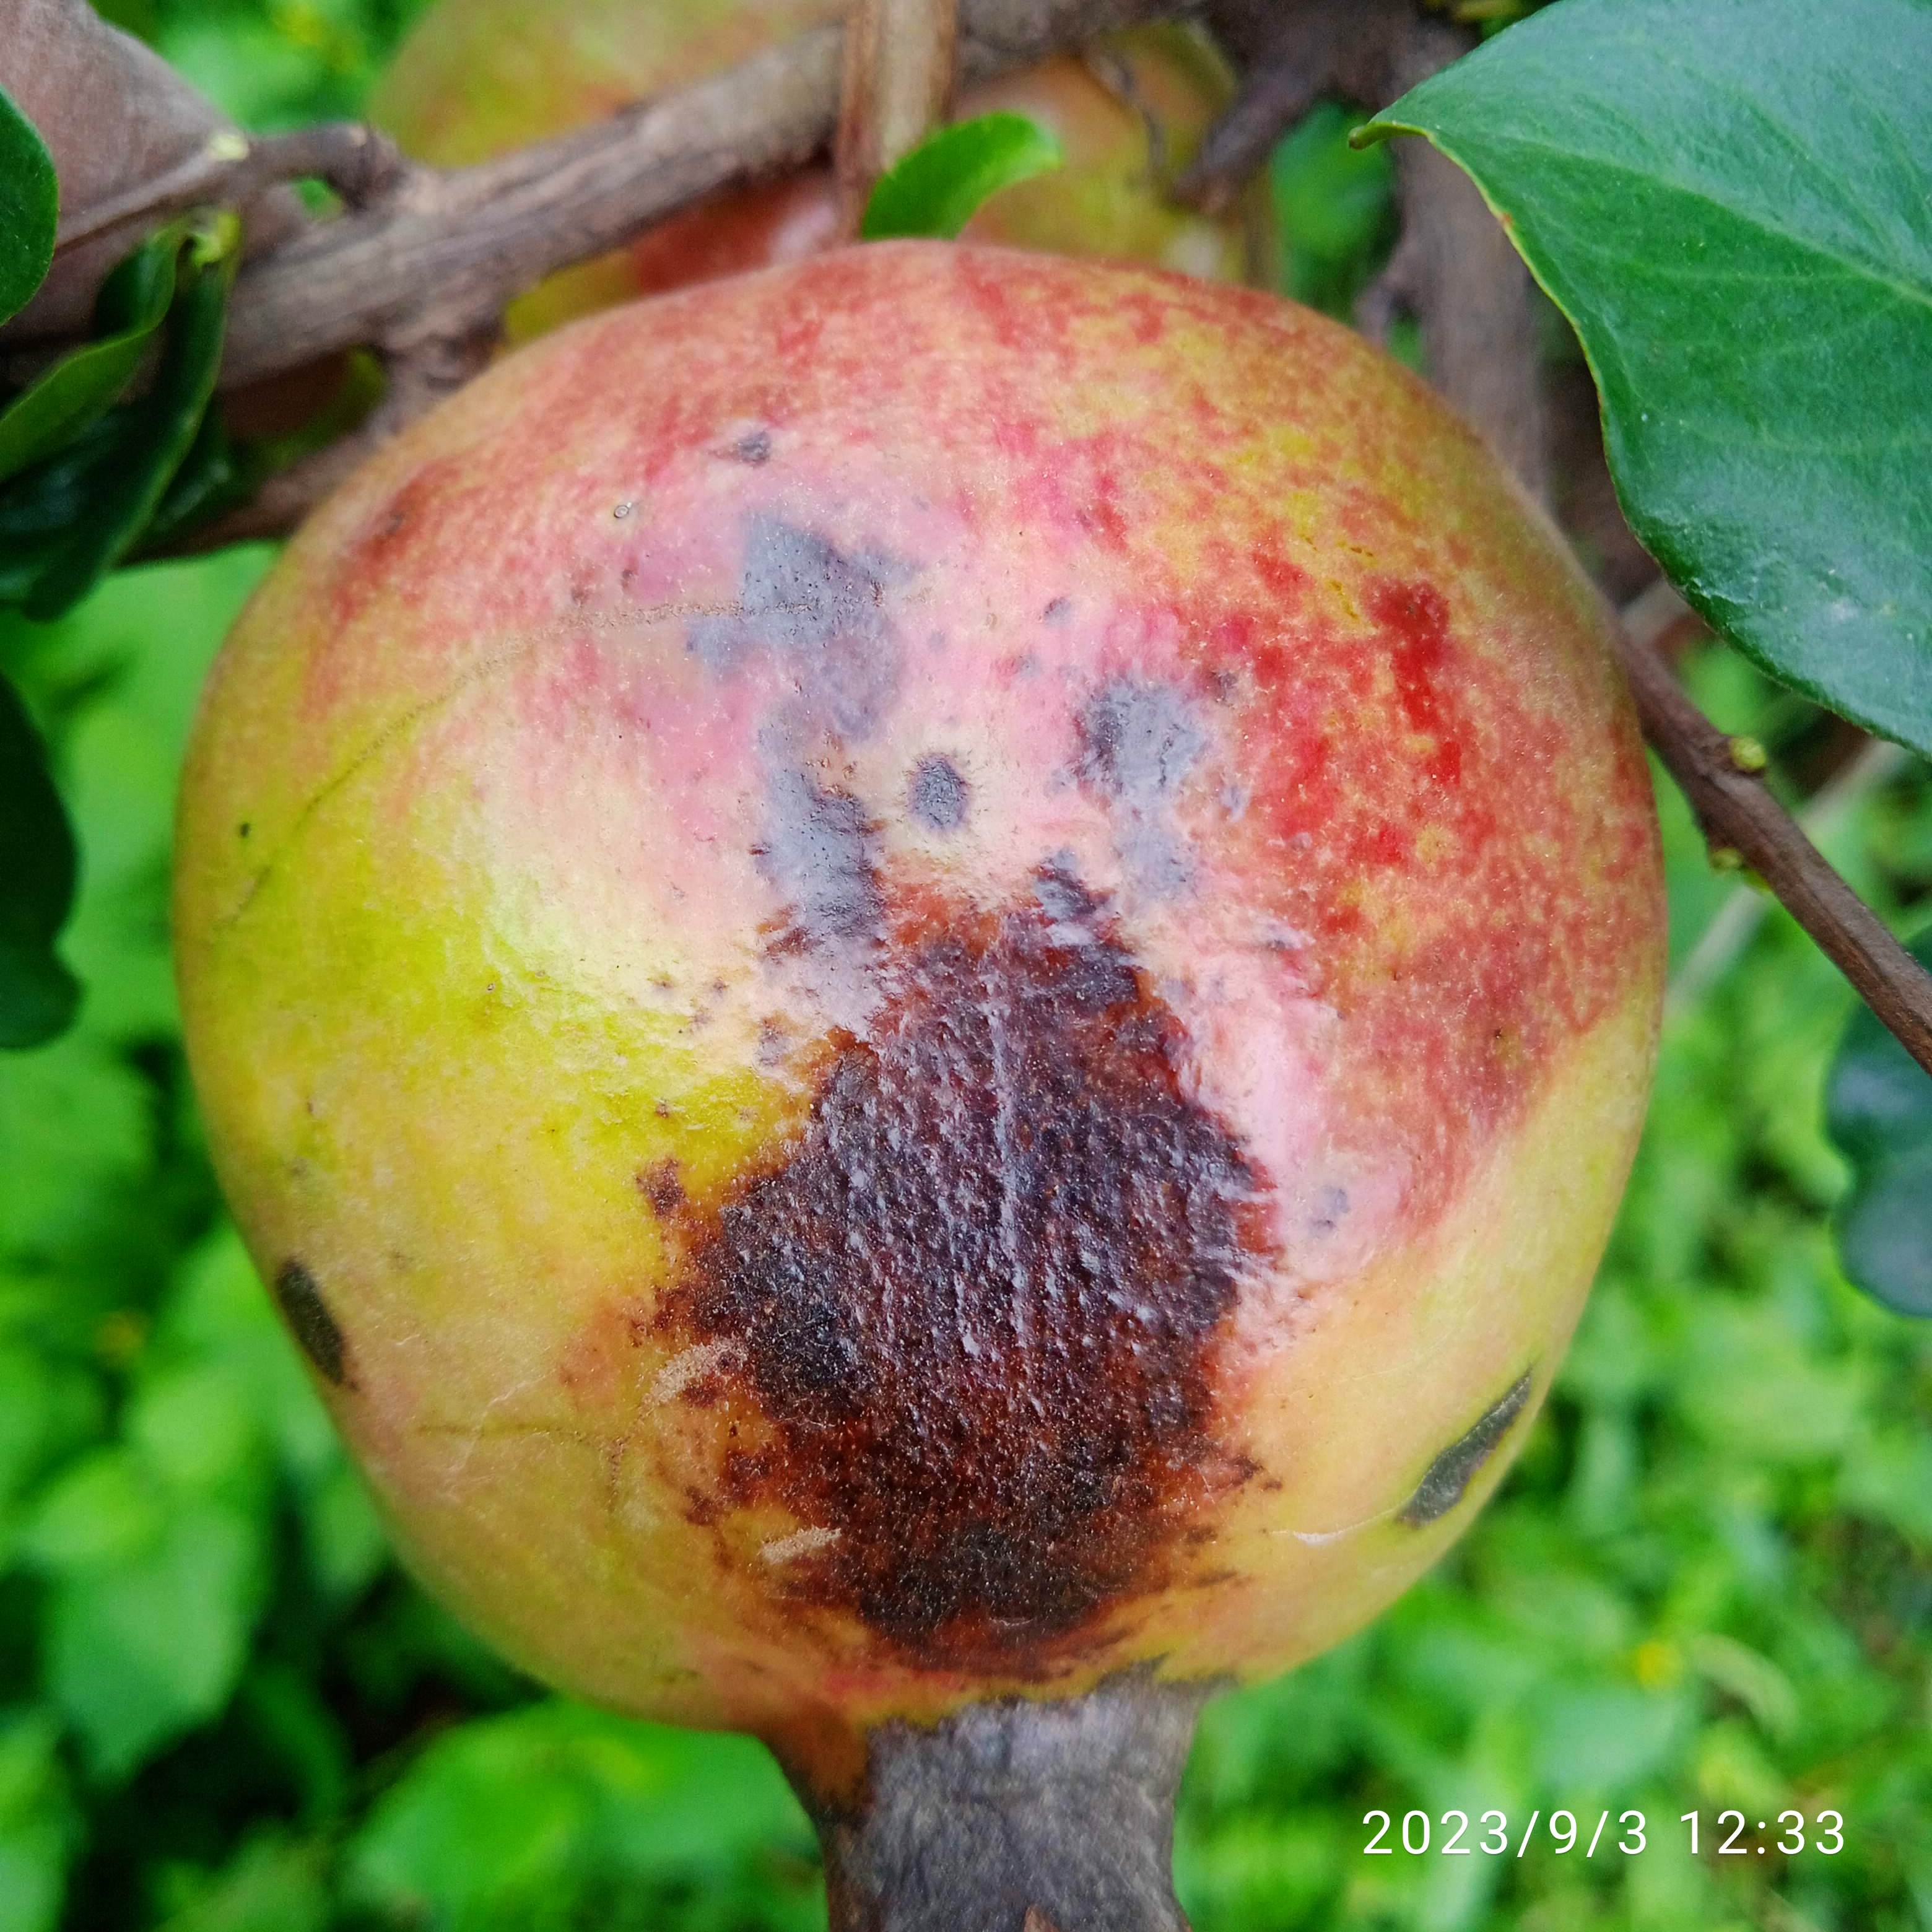
Label: Anthracnose